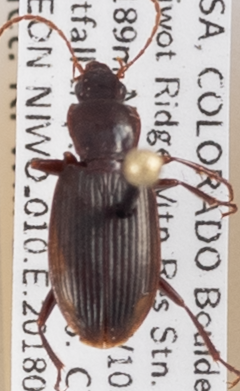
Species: Calathus advena
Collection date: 2018-06-19
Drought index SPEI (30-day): -1.01
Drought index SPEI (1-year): -0.39
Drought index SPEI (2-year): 0.03